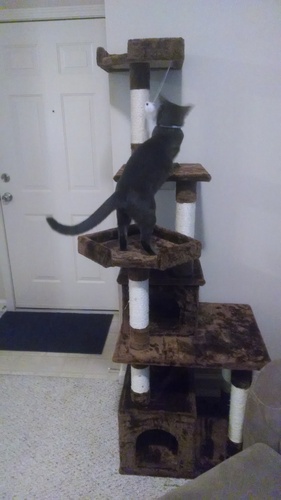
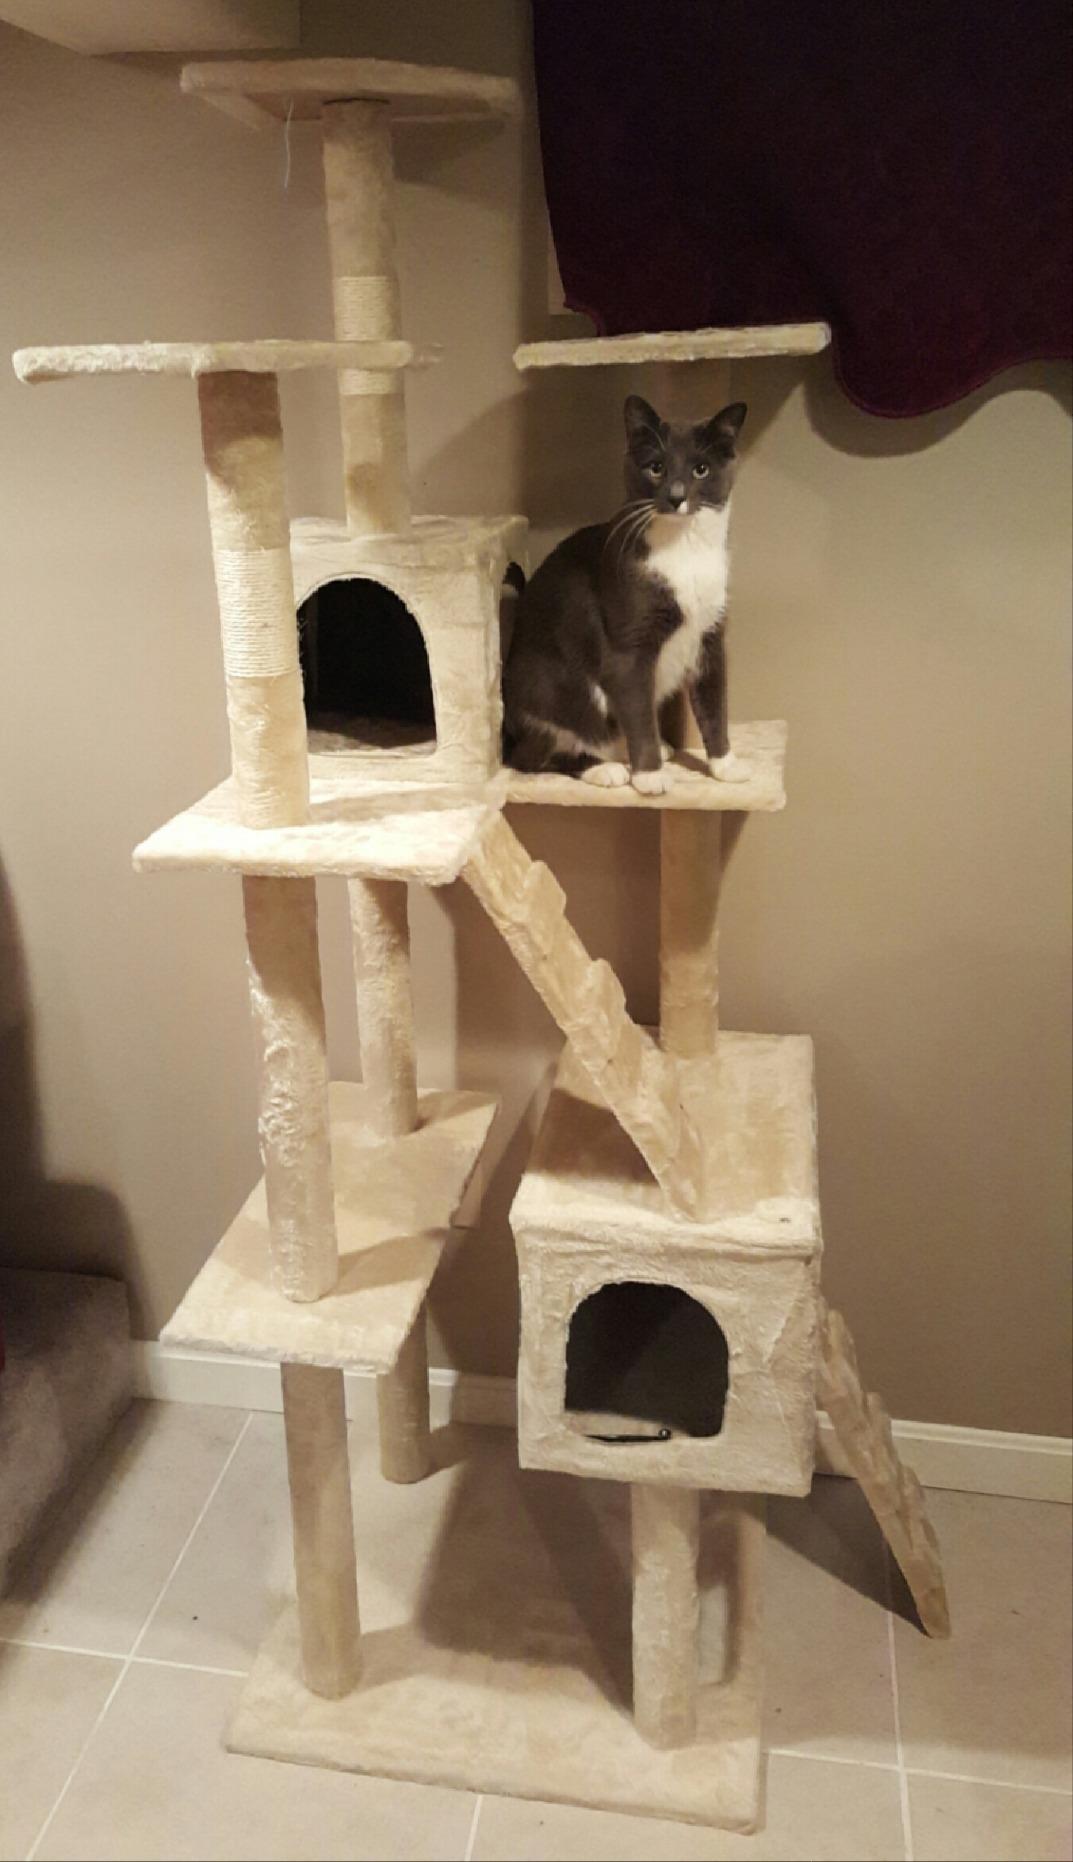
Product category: items_cat tree
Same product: no